Devas Club

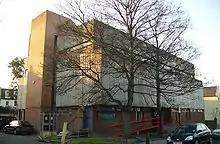
The Devas Club premises in Stormont Road, Battersea, south London, opened in 1970

The Devas Club for Young People (the Devas Institute until 1970) is a youth club in Battersea, south London, England, which provides sporting, educational and creative opportunities for disadvantaged youth.